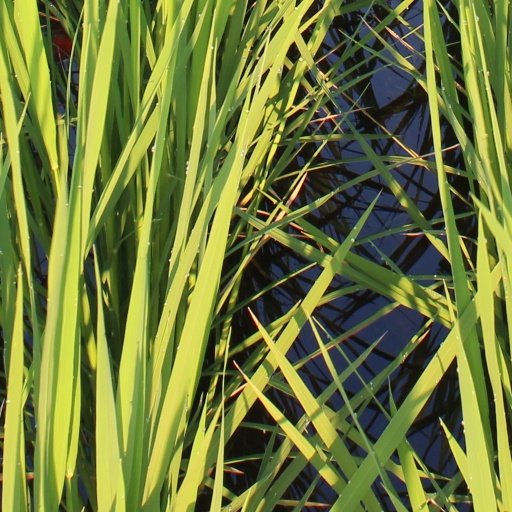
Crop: rice